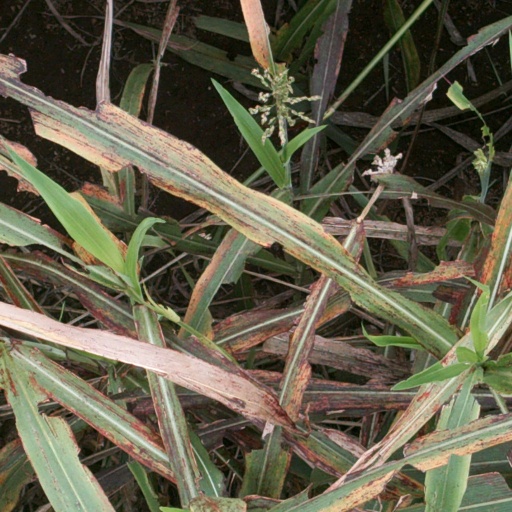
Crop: sorghum